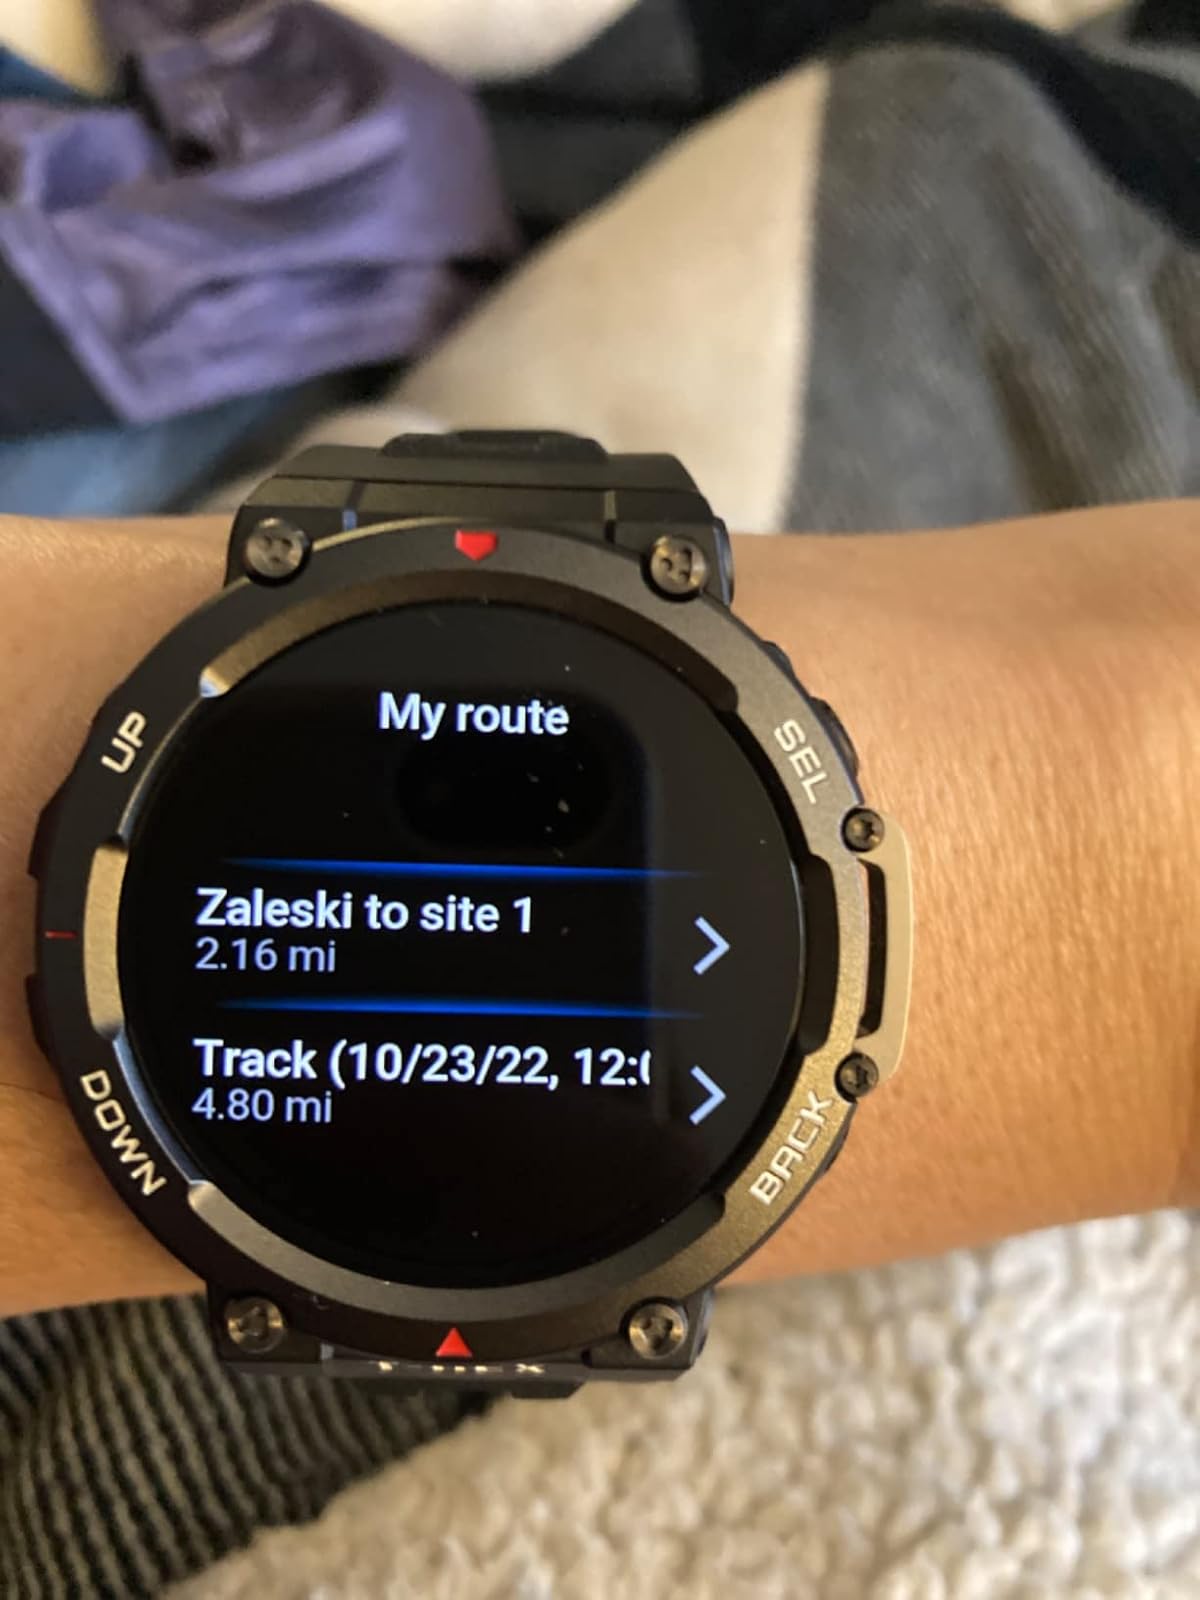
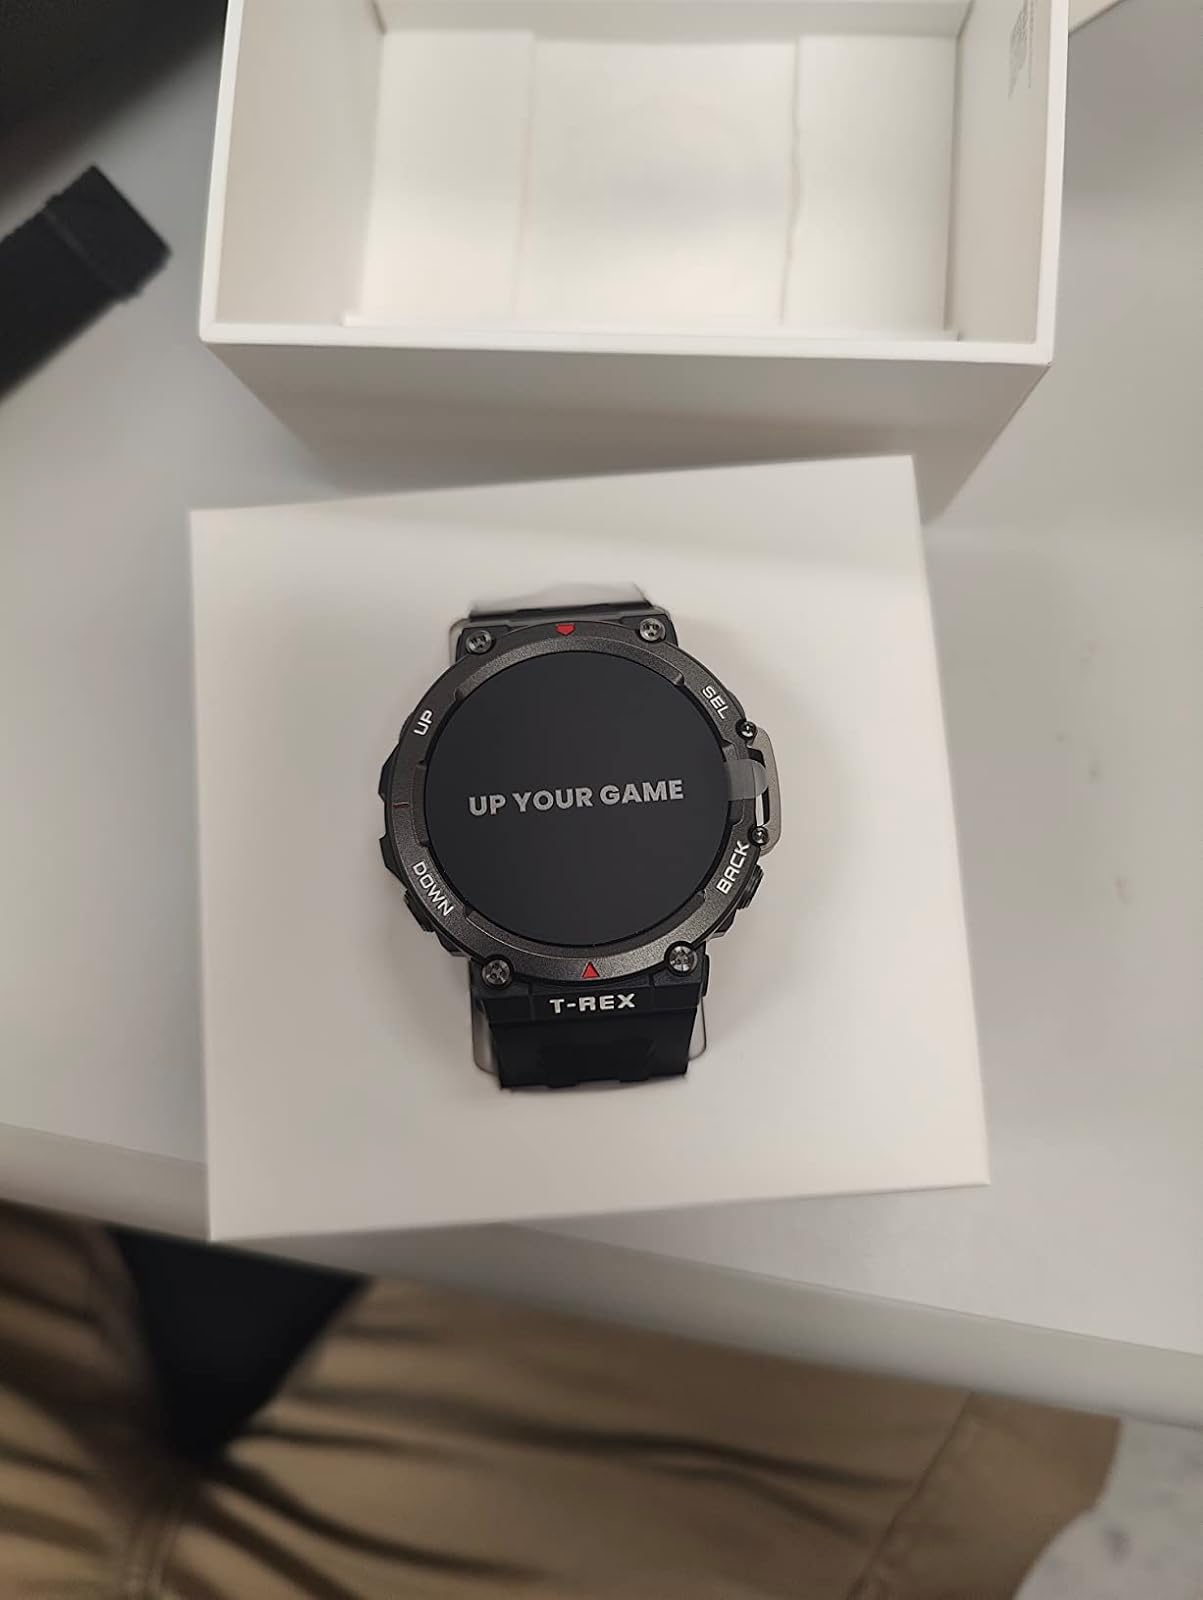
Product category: smartwatch
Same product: yes